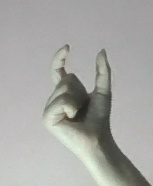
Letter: nun